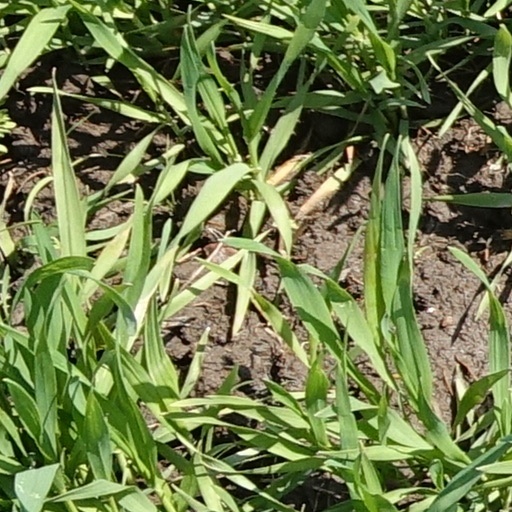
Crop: wheat